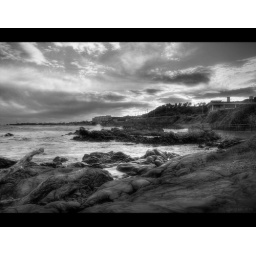
combined three different exposured shots in photomatix. I prefer black &amp;amp; white than color. :p